Naruto Shippūden 3D: The New Era

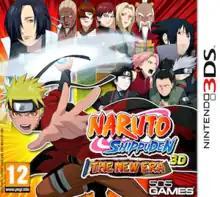

Naruto Shippūden 3D: The New Era (known as Naruto Shippūden: Shinobi Rittai Emaki Saikyō Ninkai Kessen (ナルト- 疾風伝 忍立体絵巻!最強忍界決戦!) in Japan, and Naruto Shippuden: The New Era in Europe) is a video game developed by Tomy and published by 505 Games for Nintendo 3DS. This title is the eighth and final installment of the "" series of Naruto videogames. The game was never released in North America.